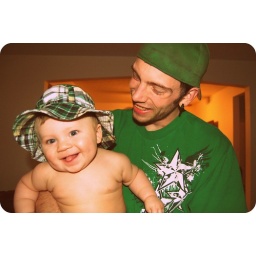
All ready to play in the water at the beach :)